National Council of Slovenes, Croats and Serbs

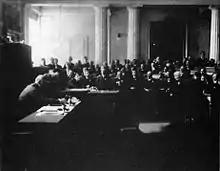
Sitting of the Croatian Sabor of 29 October 1918

To fulfill the Zagreb Resolution and work towards the political independence and unity of the South Slavs, another conference was held in Zagreb on 5-8 October 1918 and the National Council of Slovenes, Croats and Serbs was announced. Emperor Charles I tried to stave off the dissolution of Austria-Hungary by announcing a trialist reform of the empire on 16 October, but it came too late for the National Council. Instead, on 19 October, the National Council proclaimed itself the central organ of the new State of Slovenes, Croats and Serbs encompassing the Slovene lands, Croatia-Slavonia, Dalmatia, and Bosnia and Herzegovina.